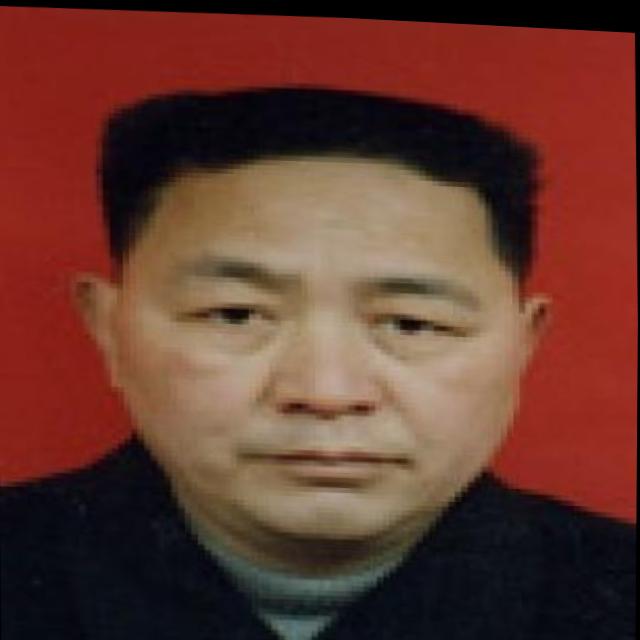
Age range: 45-64